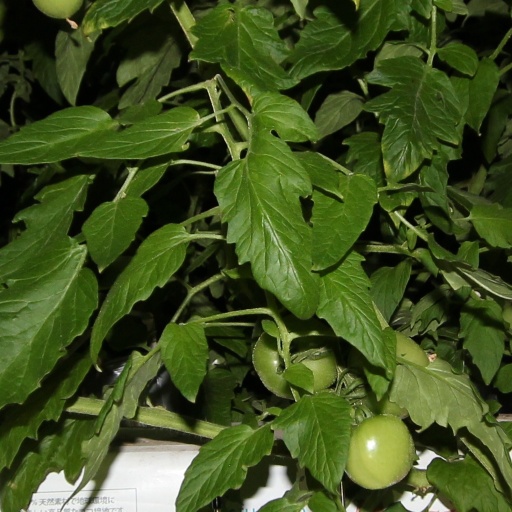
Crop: tomato